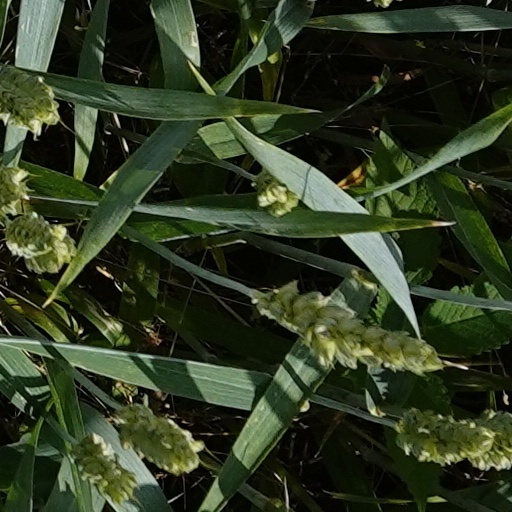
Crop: wheat